Country Concert

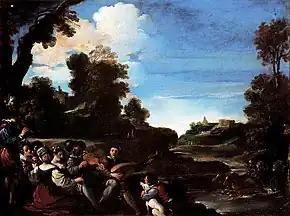
"Country Concert" (c. 1617) by Guercino

Country Concert is an oil-on-canvas painting executed c. 1617 by the Italian artist Guercino. It is now in the Uffizi Gallery in Florence. It is considered a rare instance of pure pastoral landscape in his oeuvre.